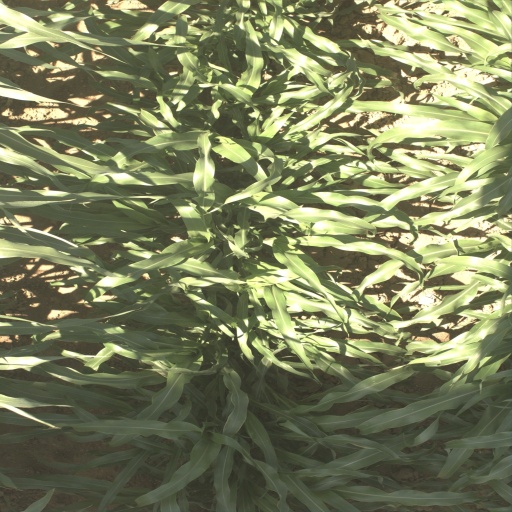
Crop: sorghum